Mykhailo Maksymovych

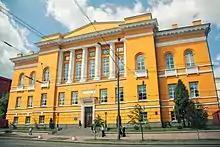
Maksymovych Scientific Library

Maksymovych was a pioneer of his time and, in many ways, one of the last of the "universal men" who were able to contribute original works to both the sciences and the humanities. His works in biology and the physical sciences reflected a concern for the common man - love for his fellow human being, Schelling's philosophy, at work - and his works in literature, folklore, and history, often phrased in terms of friendly public "letters" to his scholarly opponents, pointed to new directions in telling the story of the common people. In doing this, however, Maksymovych "awakened" new national sentiments among his fellows, especially the younger generation. He greatly influenced many of his younger contemporaries including the poet Taras Shevchenko, the historian Mykola Kostomarov, the writer Panteleimon Kulish, and many others.